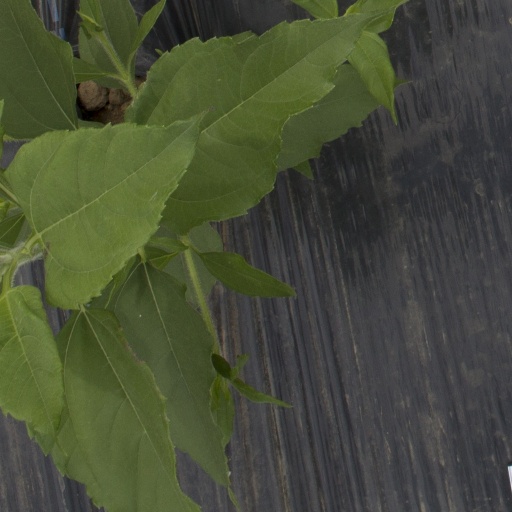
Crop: Jerusalem artichoke